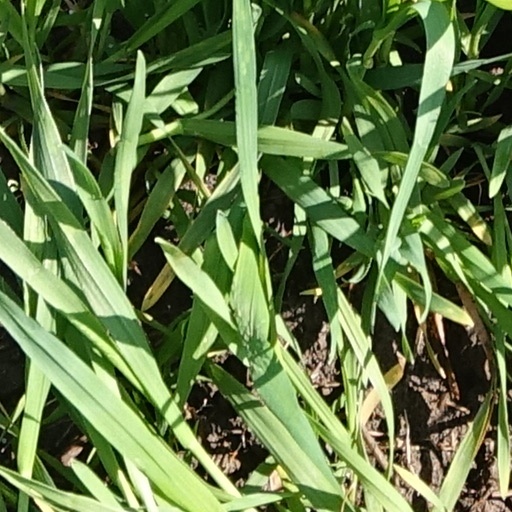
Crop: wheat